Bushranger ban

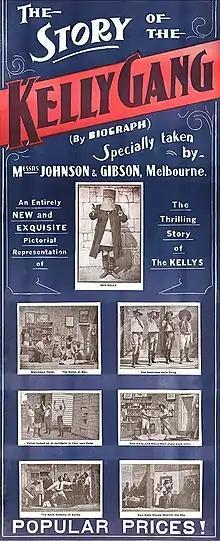
Poster for "The Story of the Kelly Gang" (1906)

The bushranger genre of Australian film fictionalized the experiences of bushrangers from Australian history. Bushrangers were outlaws, most active in the 19th century, and remembered in Australian folklore for their acts of robbery and violent crime, including murder. The genre showed how the bushrangers' intimate connection with the bush allowed them to skirt the law and engage in outlaw activity. Many of the films made before the ban glorified bushrangers, rather than making them seem criminal.